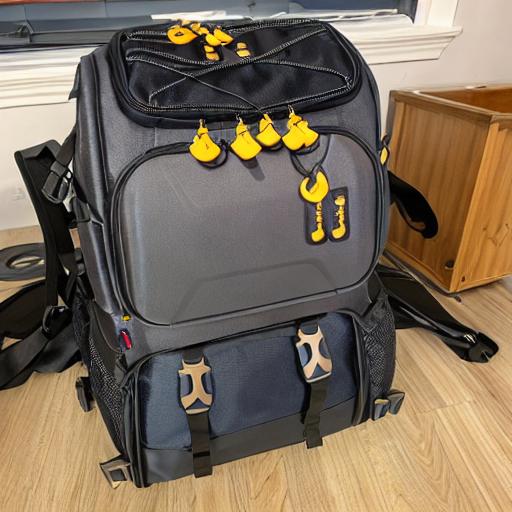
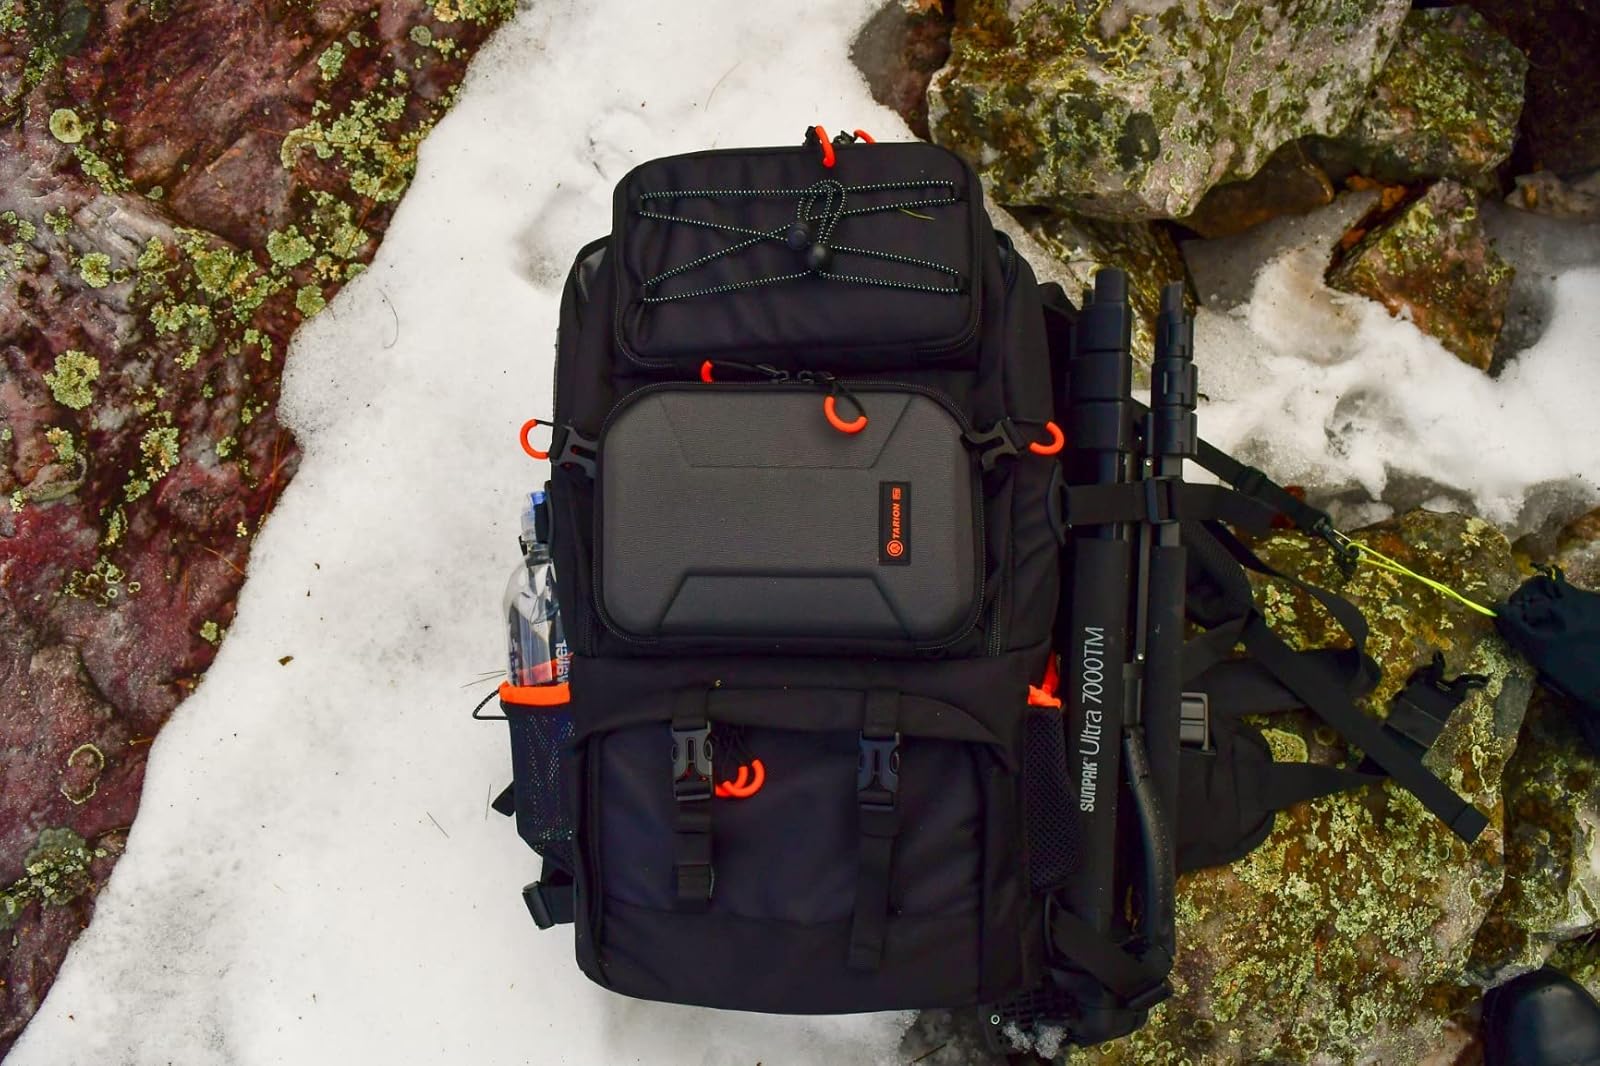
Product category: bag
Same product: no